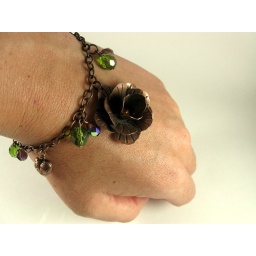
Vintage look bracelet with copper flower, hearts, and purple and green Czech glass beads by Art and Clasp.